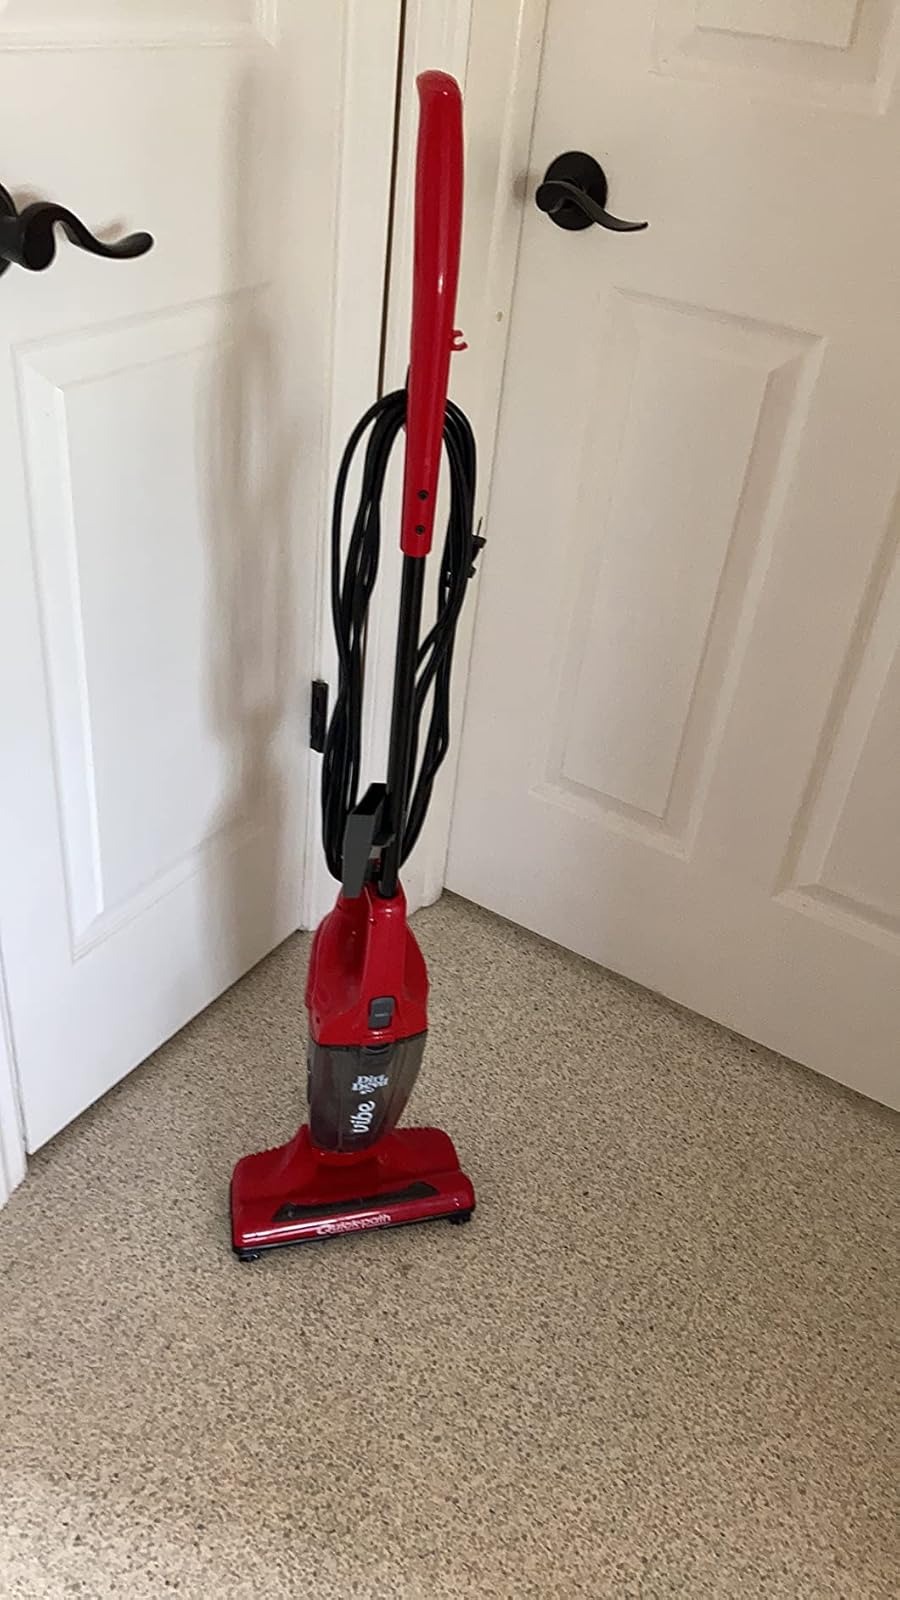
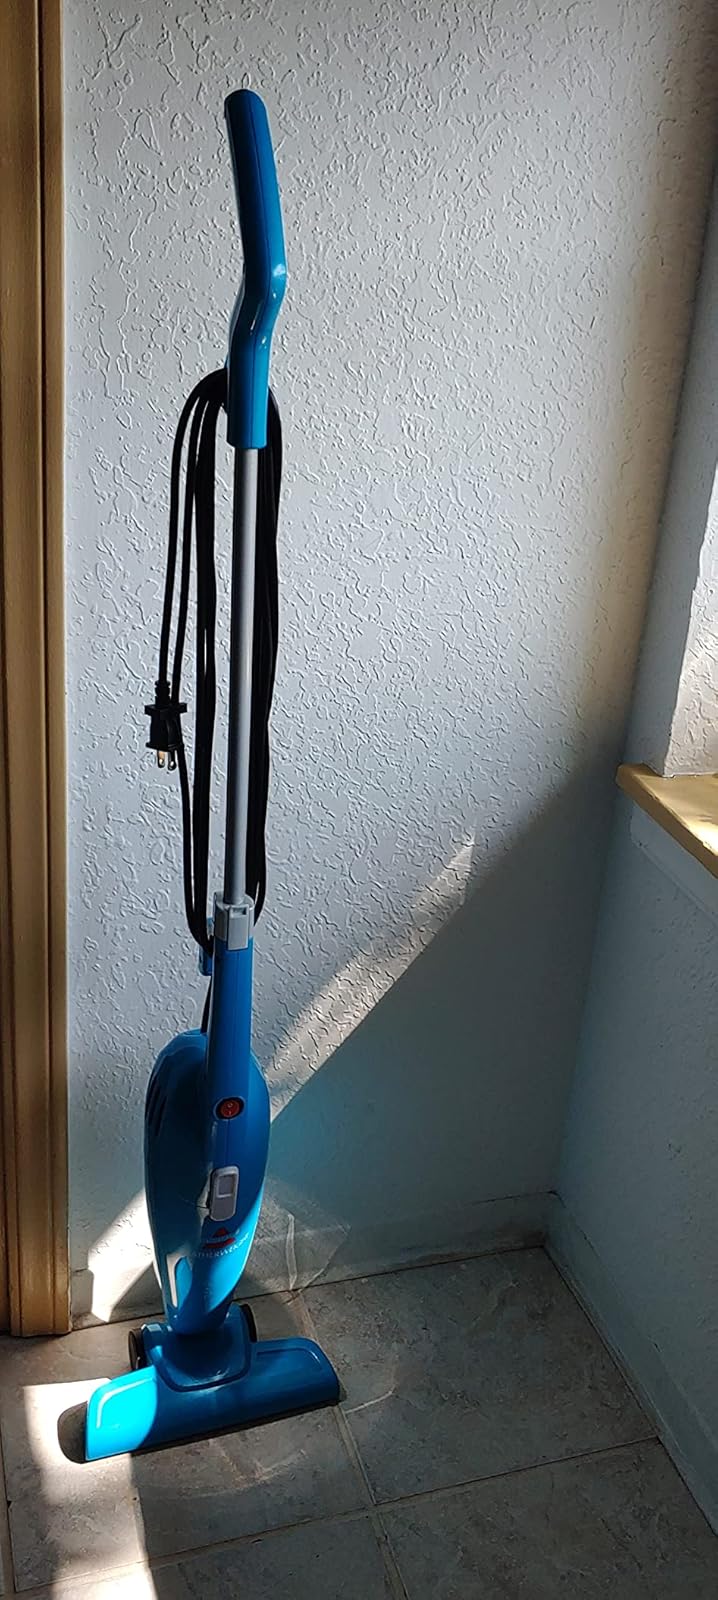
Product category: items_vacuum
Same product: no